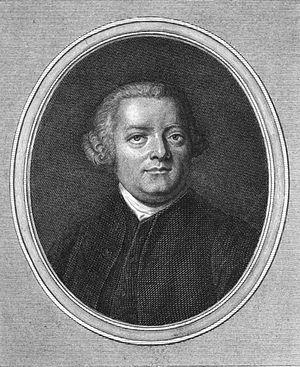
Richard Neville Aldworth Neville, jusqu'en 1762 Richard Henry Ashcroft, était un homme politique et diplomate anglais.